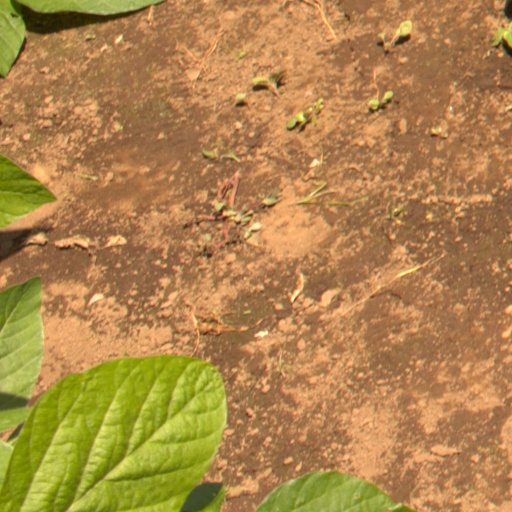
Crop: soybean